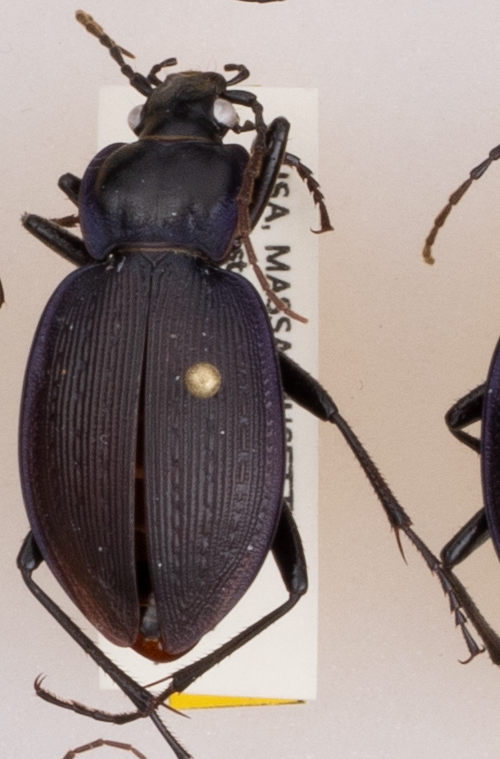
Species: Carabus goryi
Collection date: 2018-05-08
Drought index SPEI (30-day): -0.036
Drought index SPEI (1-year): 0.32
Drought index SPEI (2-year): -0.8